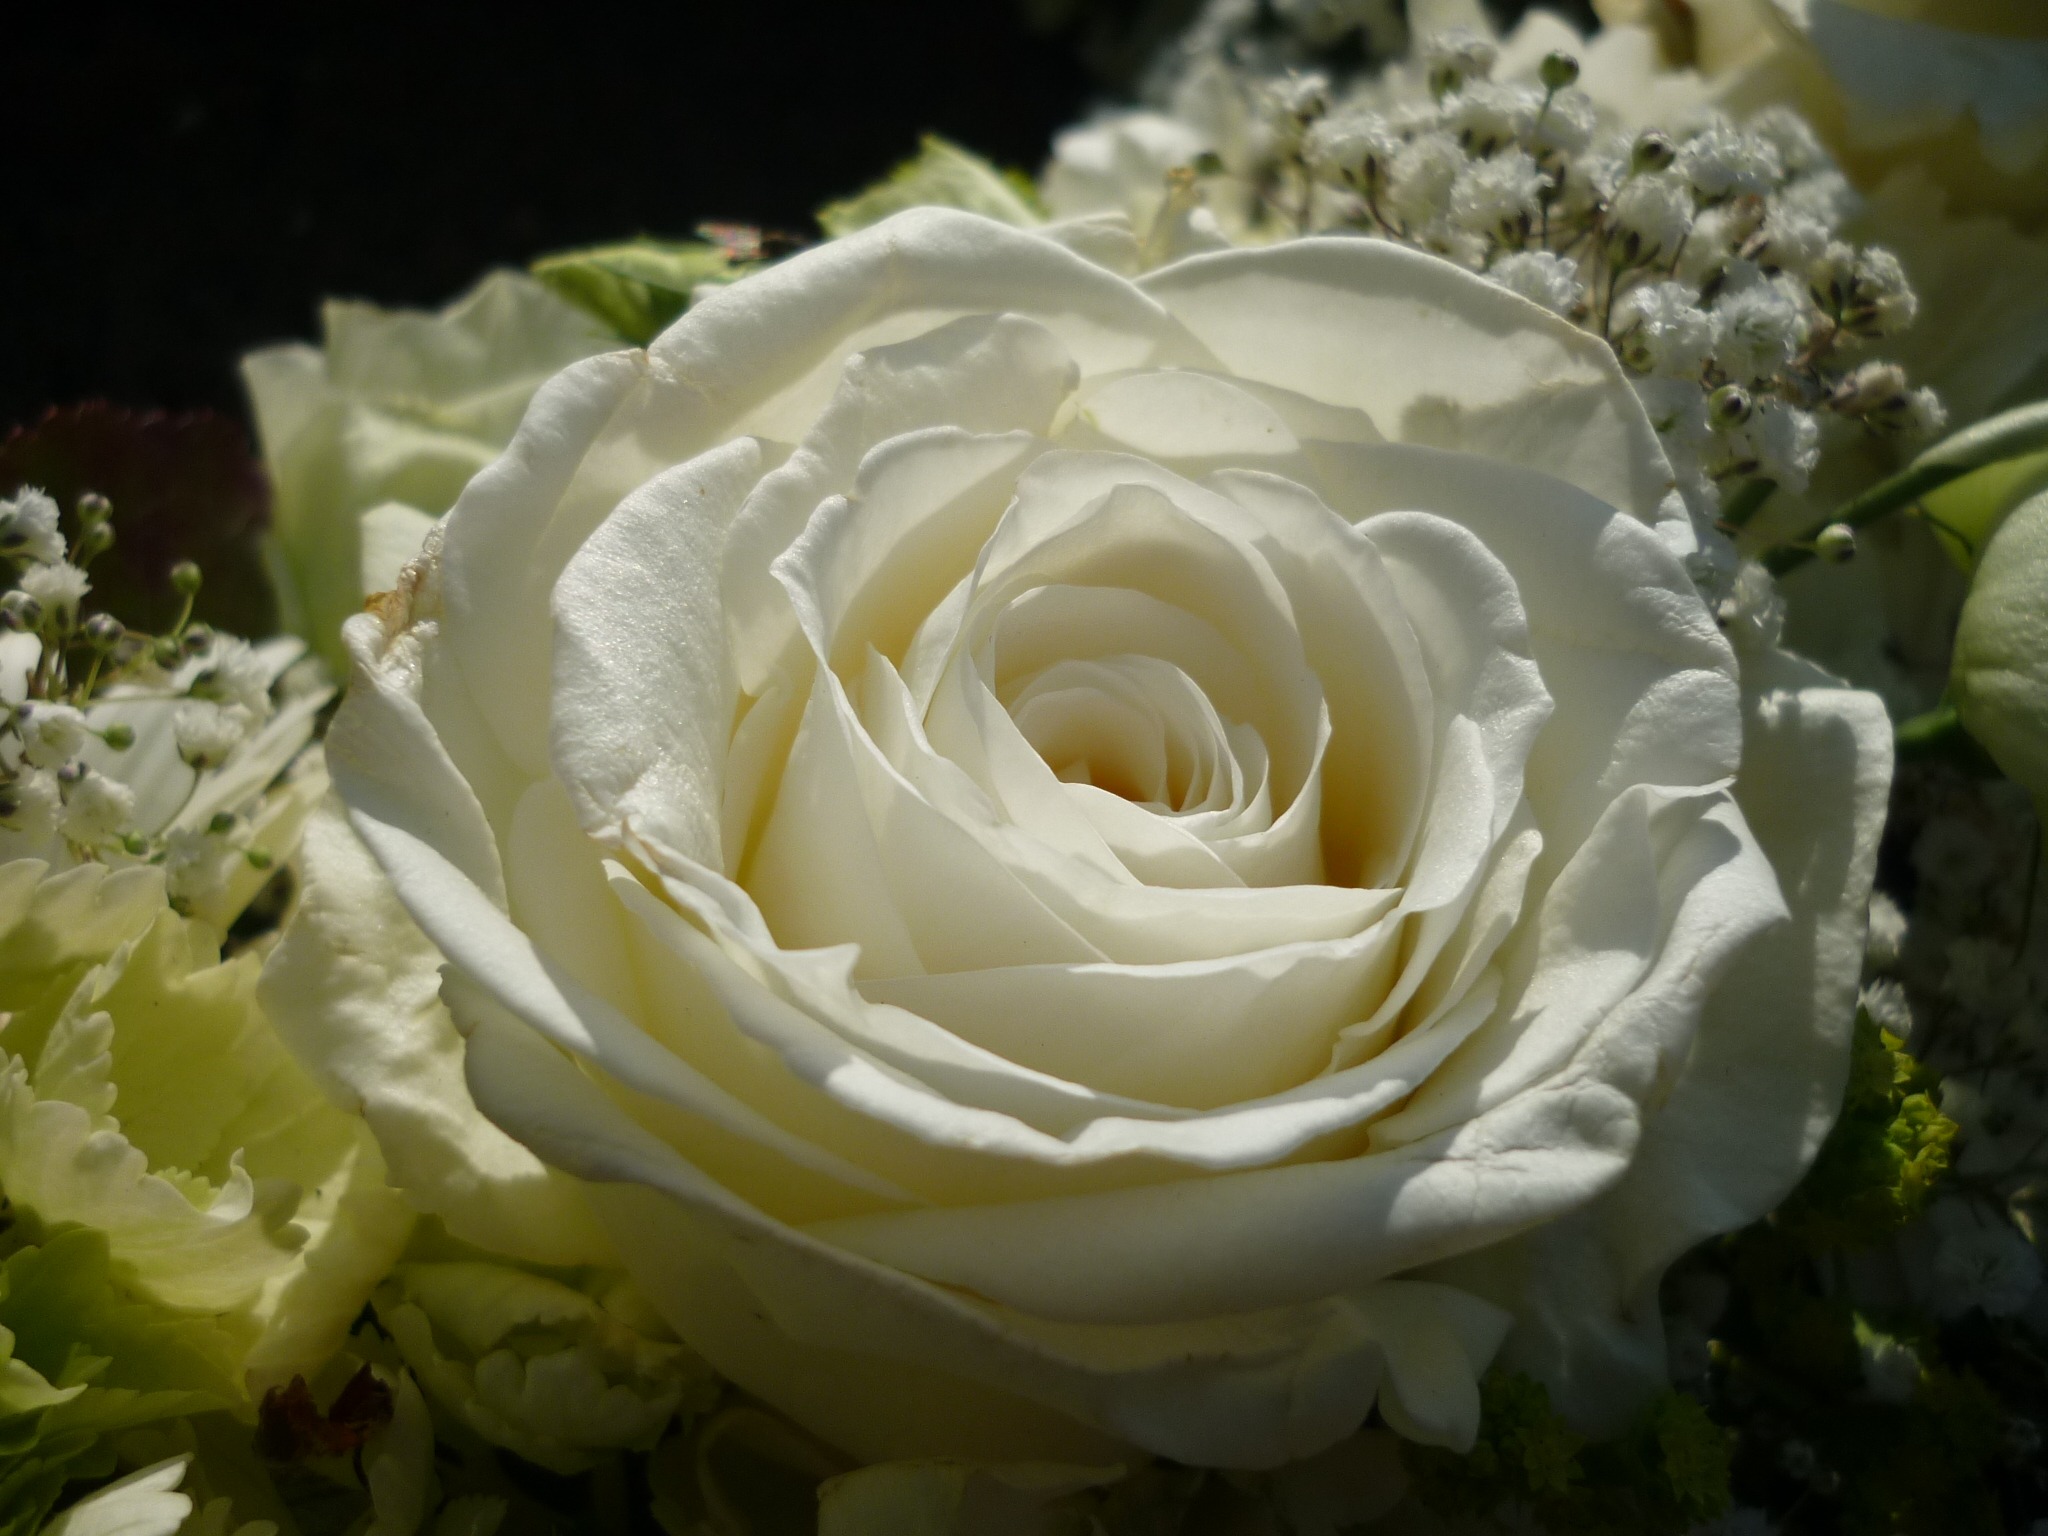
nature, blossom, plant, white, flower, petal, bloom, rose, macro, flora, petals, floristry, floribunda, mourning, macro photography, flowering plant, garden roses, rose family, flower bouquet, fashion rose, land plant, rosa centifolia, rose order